Immune Attack

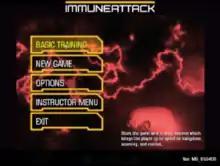

Immune Attack is an educational video game created by the Federation of American Scientists and Escape Hatch Entertainment. Early development of the game was done by Brown University, in collaboration with the University of Southern California, under a grant from the National Science Foundation. The game is designed to teach immunology to high school students, although later versions will cater to college aged students as well.